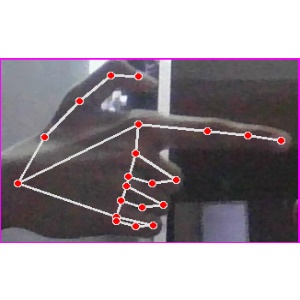
अक्षर: ब